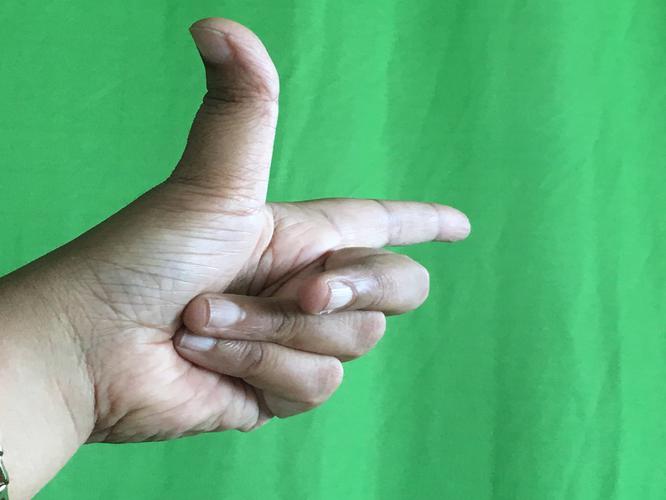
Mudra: Chandrakala
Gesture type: single_hand